Tintin and the Blue Oranges

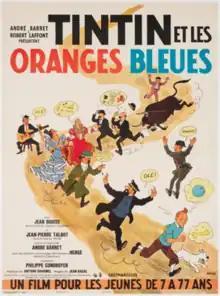
Theatrical release poster by Hergé

Tintin and the Blue Oranges is a 1964 Franco-Spanish adventure comedy film directed by Philippe Condroyer and starring Jean-Pierre Talbot as Tintin. It was the second live-action film, with an original story based on characters from the comic book series "The Adventures of Tintin", written and drawn by the Belgian artist Hergé. The accompanying book version is in photos and text rather than the usual comic-book style.